Charlotte (TV series)

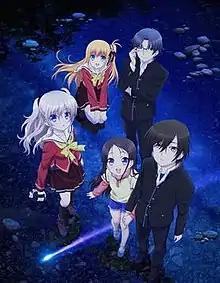
The main characters of "Charlotte" (from left to right): Yusa, Jōjirō (back row); Nao, Ayumi, and Yuu (front row)

The original creators of "Charlotte" are Jun Maeda and Na-Ga of Key, and "Charlotte" is the second original anime series created by Key following "Angel Beats!" (2010). Yōsuke Toba of Aniplex approached Maeda in early 2012 with an offer from P.A. Works president Kenji Horikawa to do another anime series with the studio. Maeda was surprised by this, as he never expected to work with P.A. Works again. Horikawa explained the production staff could now handle things that were not able to be fully materialized during the production of "Angel Beats!". Maeda did not think he would ever be involved in the planning of another anime series, but he said he had no choice but to accept Horikawa's offer after discussing it with him. Toba asked Maeda to write a "Key-like story", and Maeda started out by applying his prior experience of working on "Angel Beats!". He went through a trial-and-error process to work out what kind of setting and story would work well for an anime series.